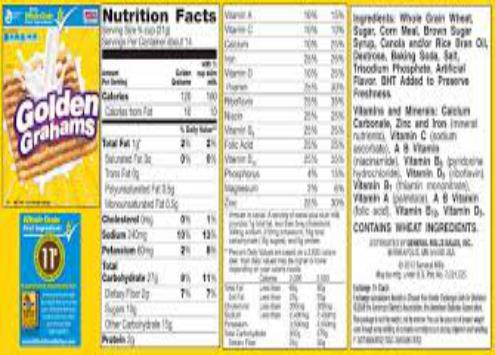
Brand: Golden Grahams
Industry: Food